Lag BaOmer

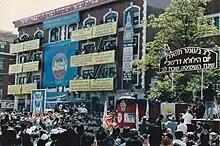
A parade in front of headquarters at 770 Eastern Parkway, Brooklyn, New York, in 1987

The most well-known custom of is the lighting of bonfires. The custom may originate in symbolizing the "spiritual light" brought in to the world by Simeon ben Yochai. Some have speculated a connection between the bonfires of Lag BaOmer and the festivals of May Day and Beltane which are celebrated by some European cultures around halfway between the spring equinox and summer solstice on 1 May, and are also celebrated through large bonfires. In Germany it is also not uncommon to see rural men go out in the woods to shoot arrows at demons on May Day, similar to how the bow and arrow is used on Lag BaOmer.